Snake scale

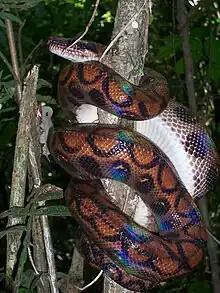
Rainbow boas get their name from the coloration of their scales caused by iridescence.

The ventral (or belly) scales, which are large and oblong, are especially low-friction, and some arboreal species can use the edges to grip branches. Snake skin and scales help retain moisture in the animal's body. Snakes pick up vibrations from both the air and the ground, and can differentiate the two, using a complex system of internal resonances (perhaps involving the scales).